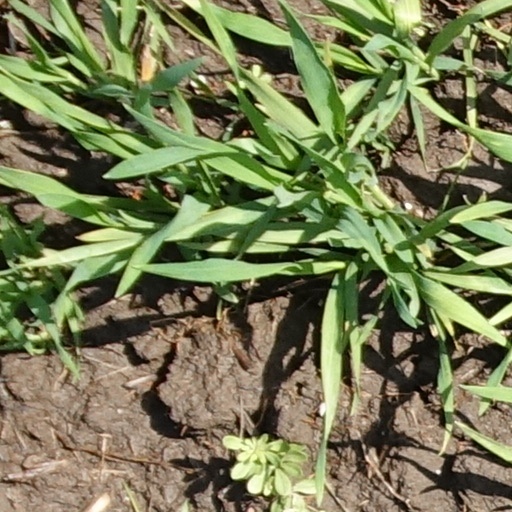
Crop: wheat